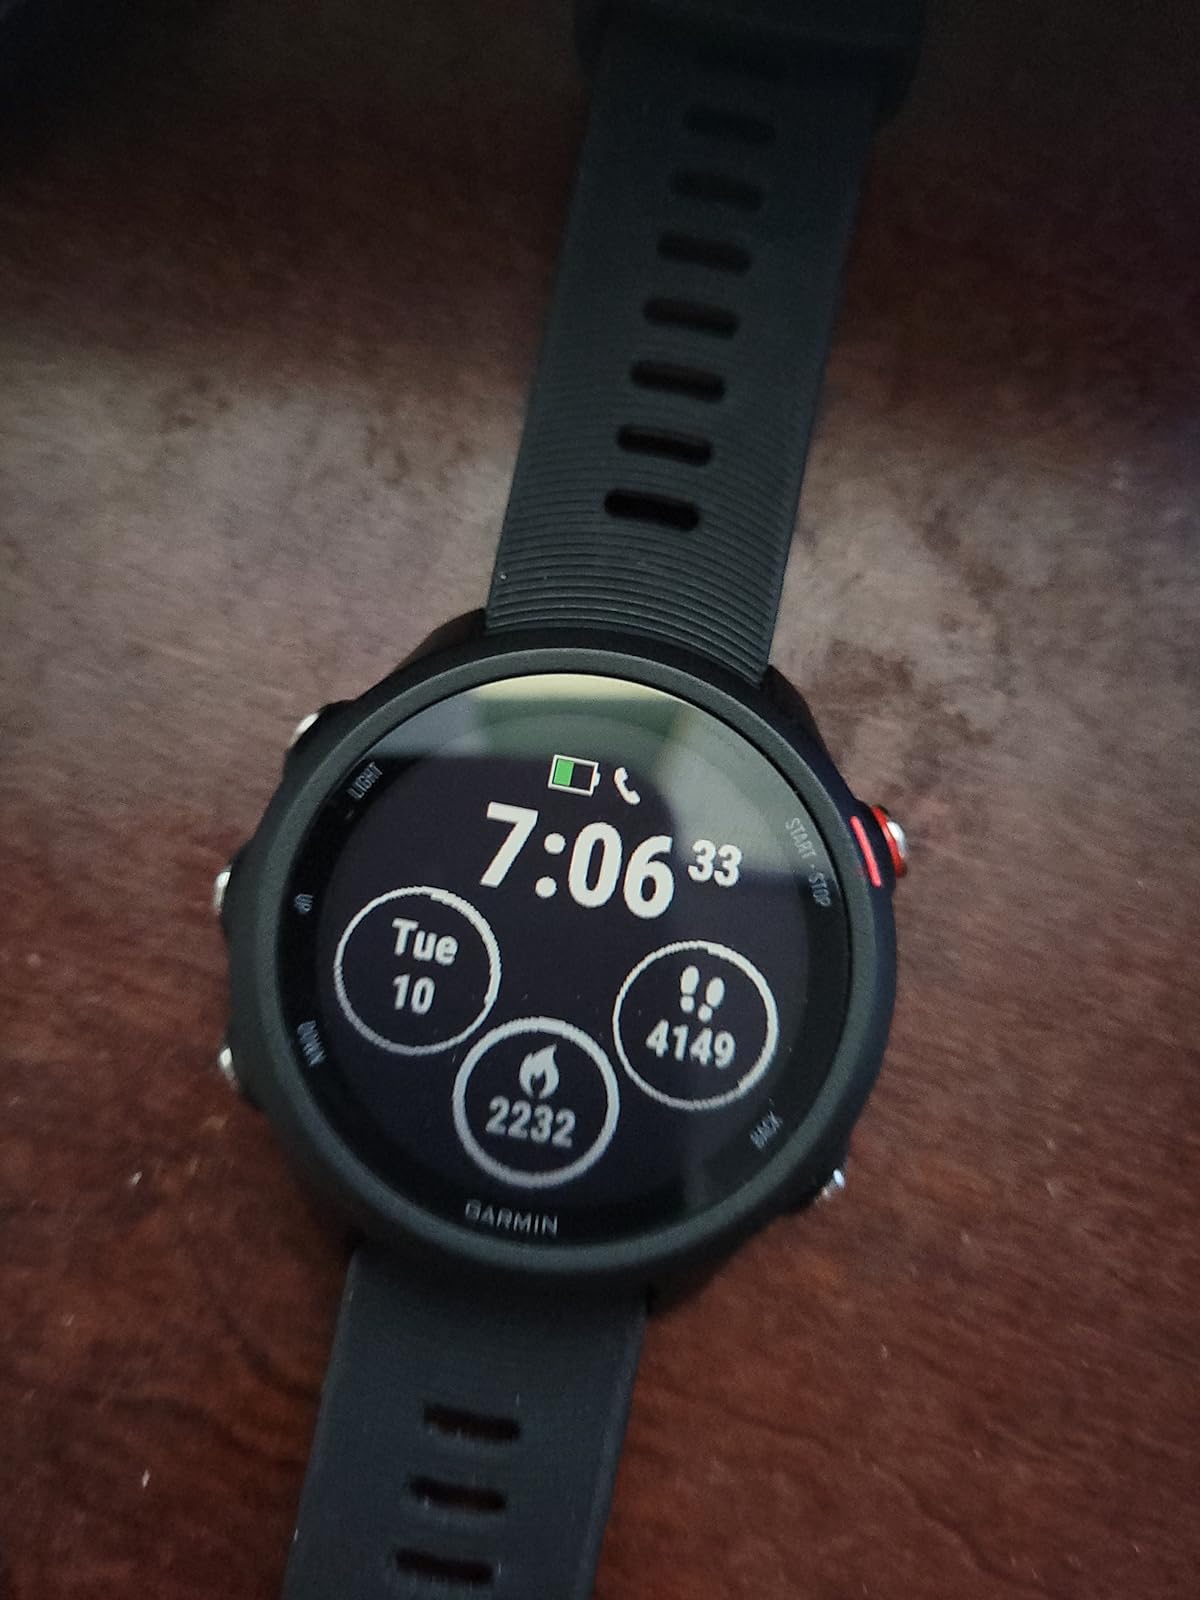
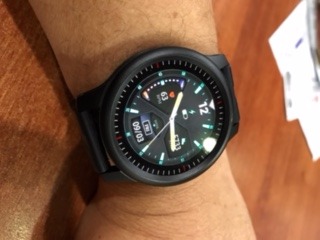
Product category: smartwatch
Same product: no